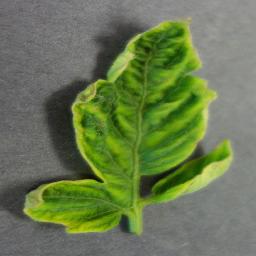
Label: Tomato___Tomato_Yellow_Leaf_Curl_Virus